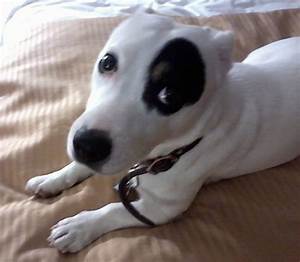
Label: cane